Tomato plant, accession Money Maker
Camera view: bottom (45 deg); turntable rotation: 150 degrees
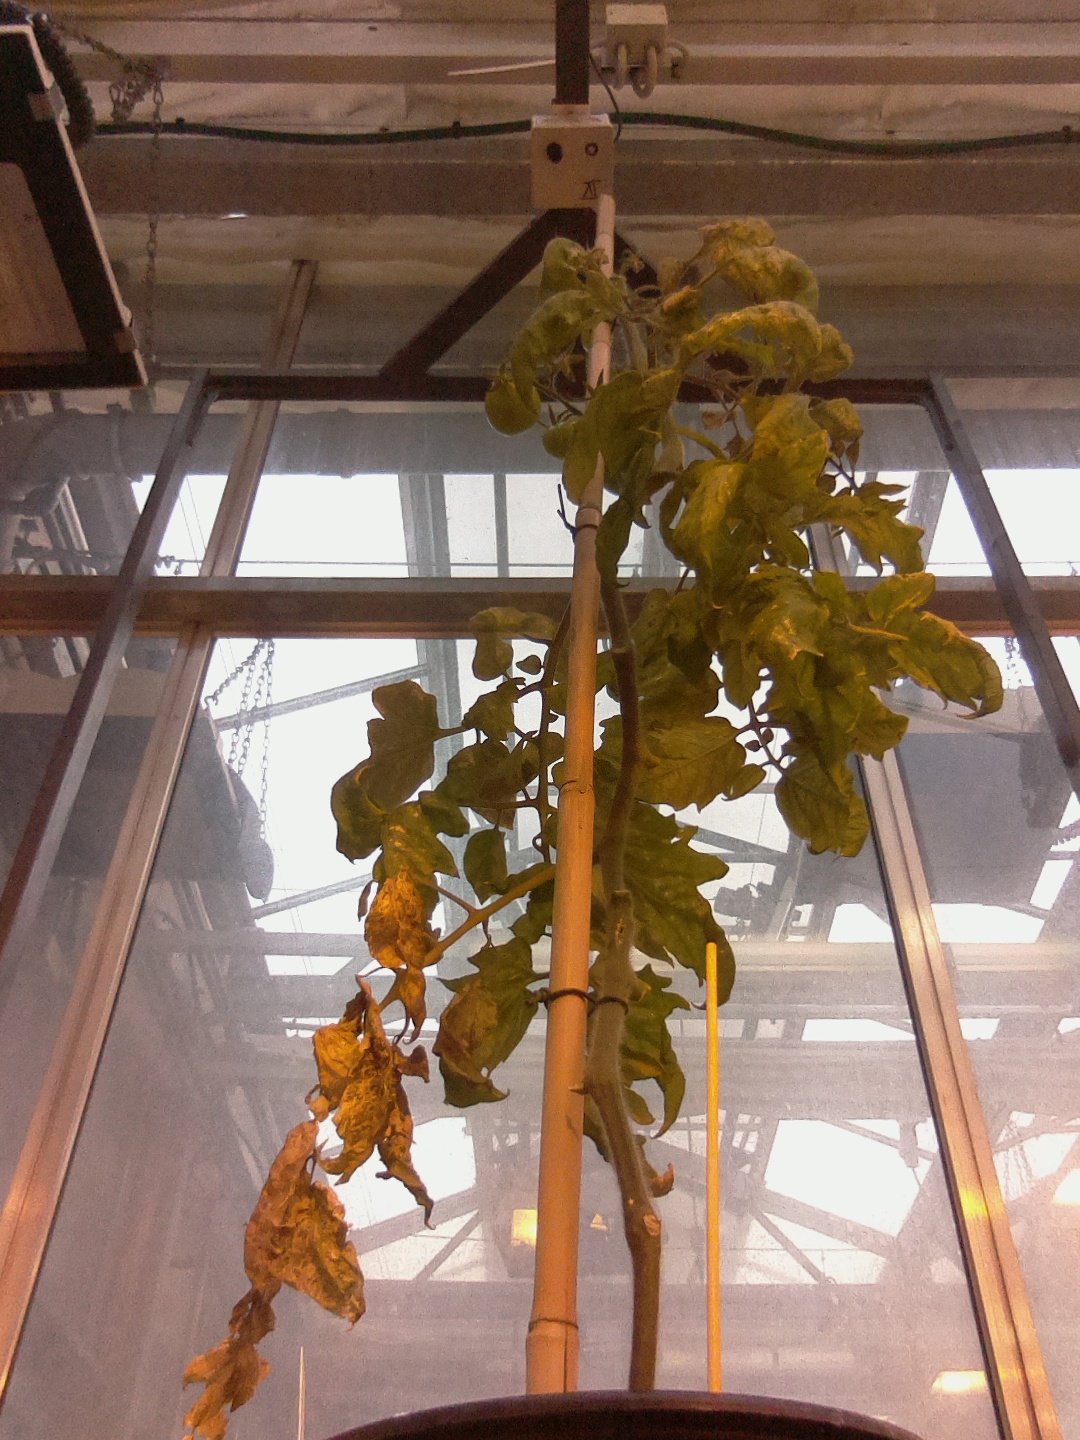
BBCH growth stage 78: 80% -90% of final fruit size